The Sea Came in at Midnight

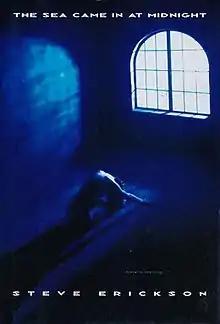

The Sea Came in at Midnight (1999) is the sixth novel by Steve Erickson. It has been translated into French, German, Italian, Russian and Japanese. It was named one of the year's best novels by "The New York Times Book Review" and shortlisted for a British Fantasy Award.